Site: brandenburg
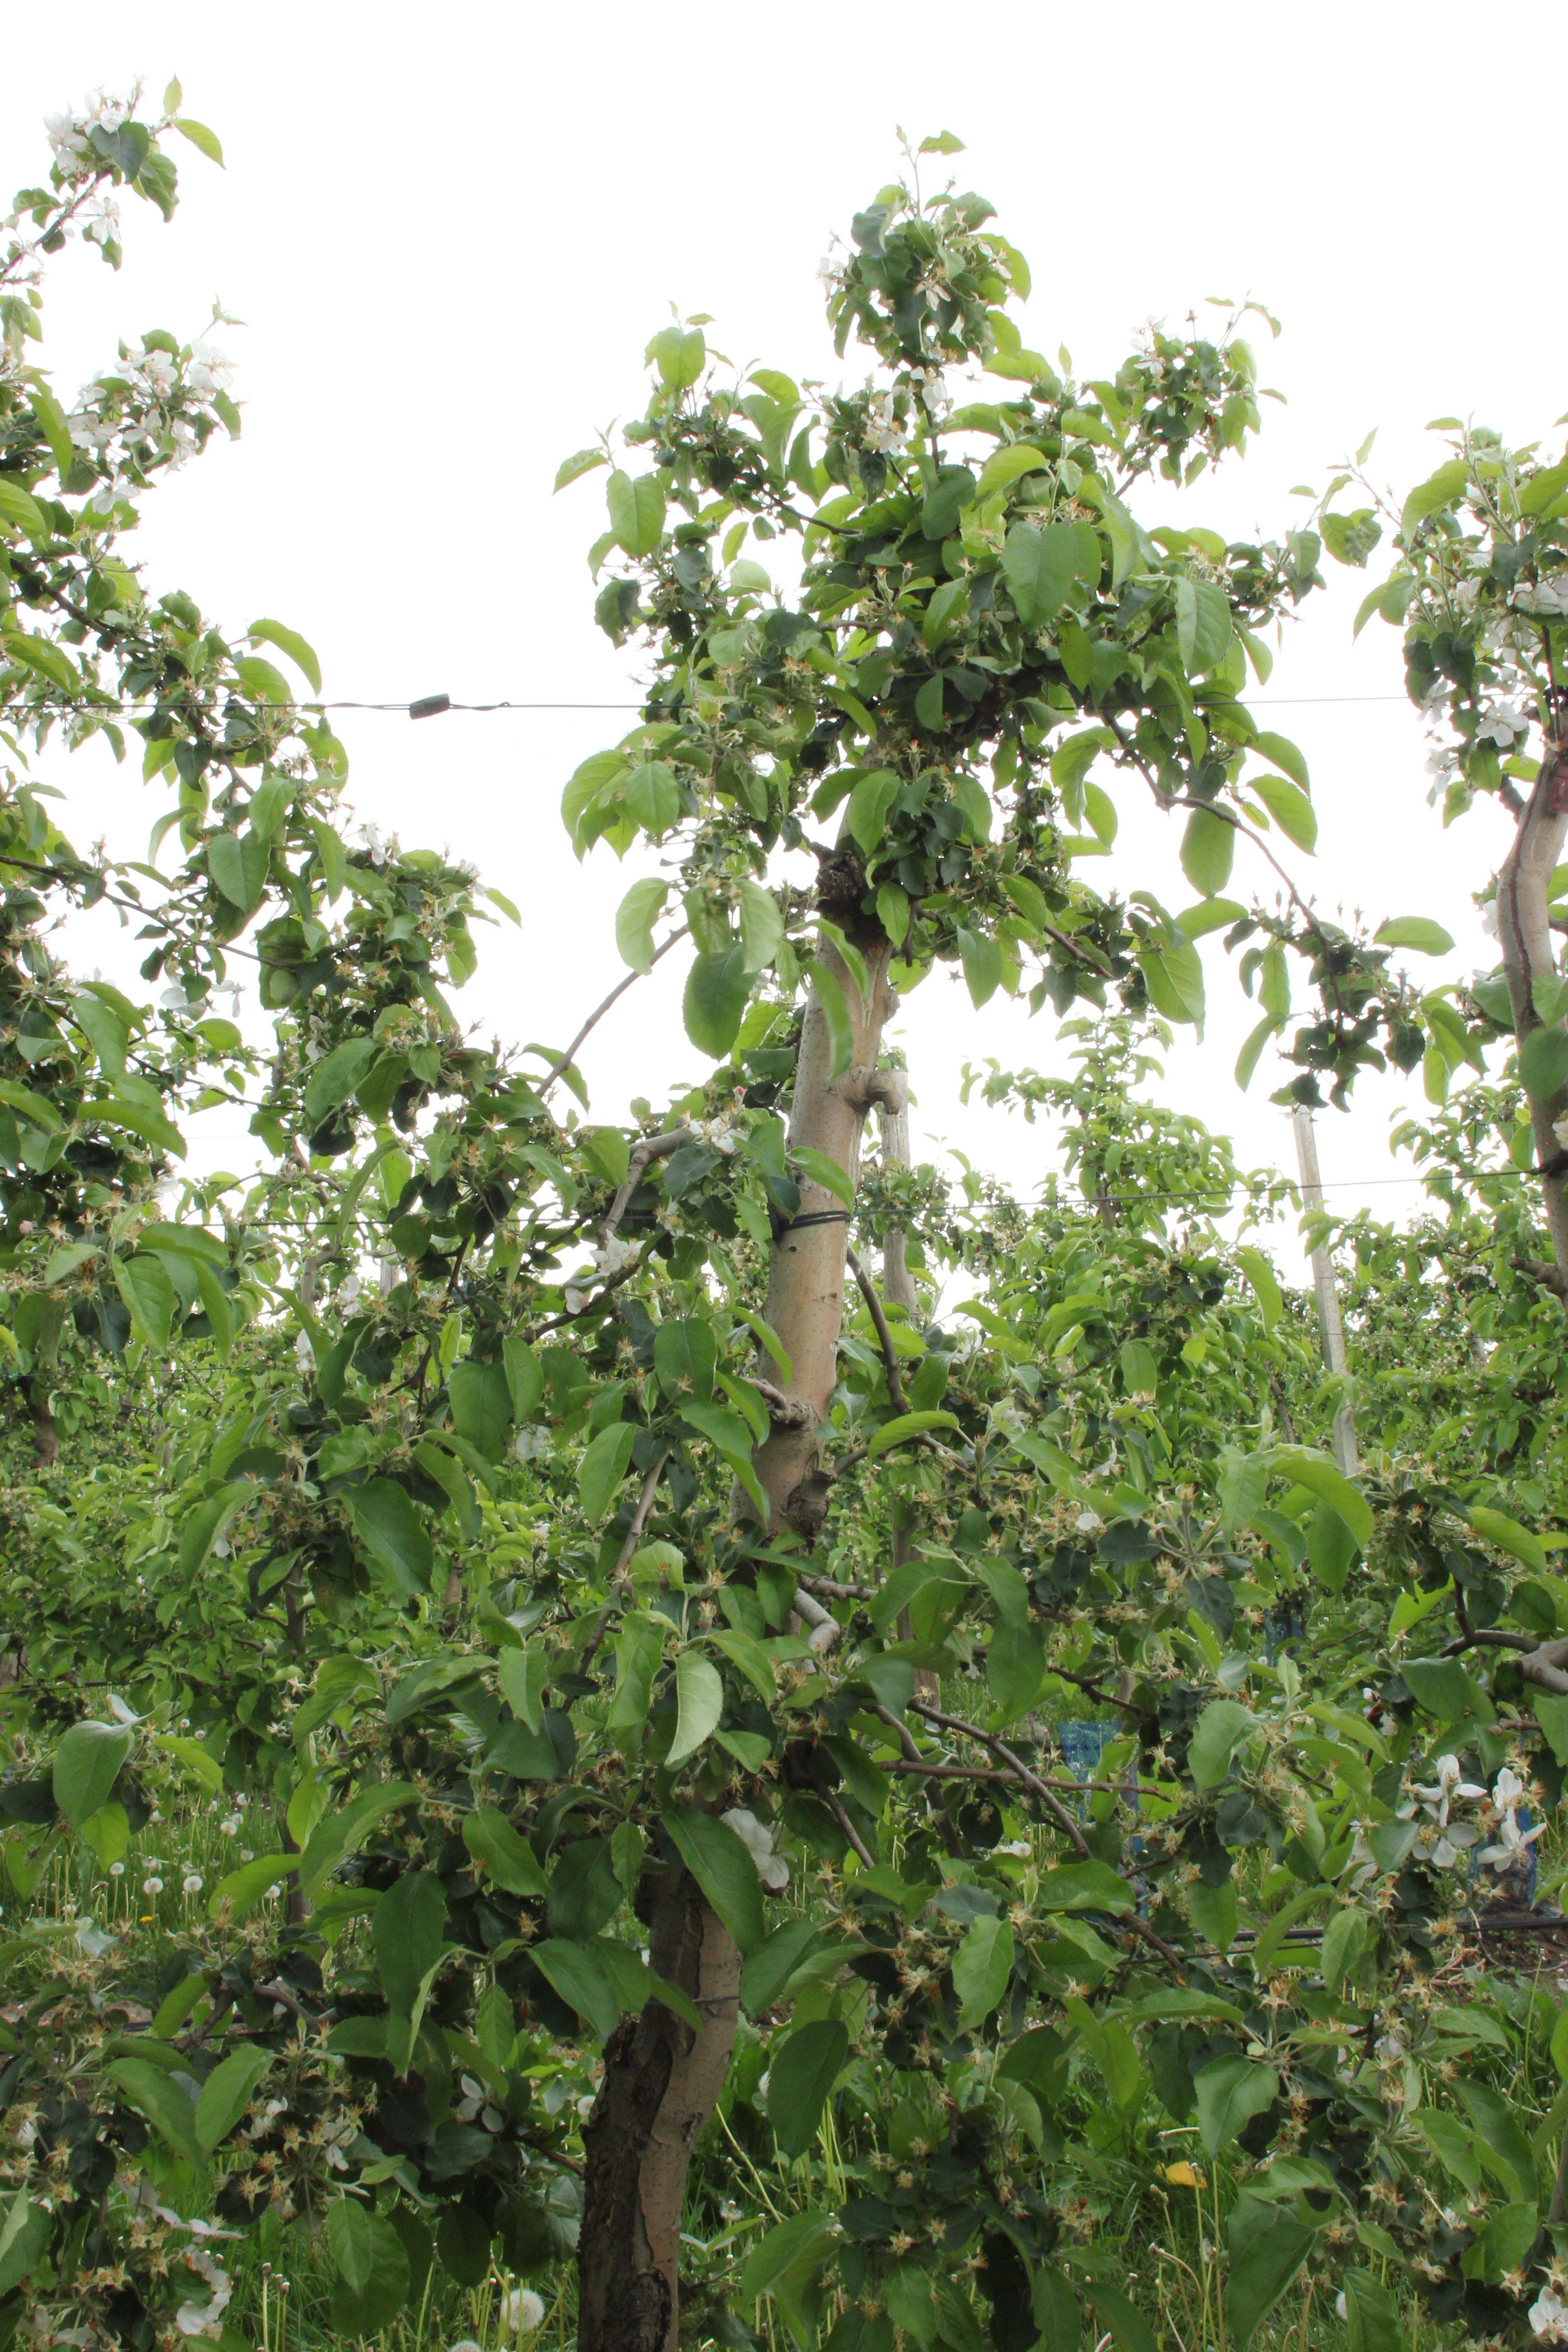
Growth stage (BBCH 67): Flowering